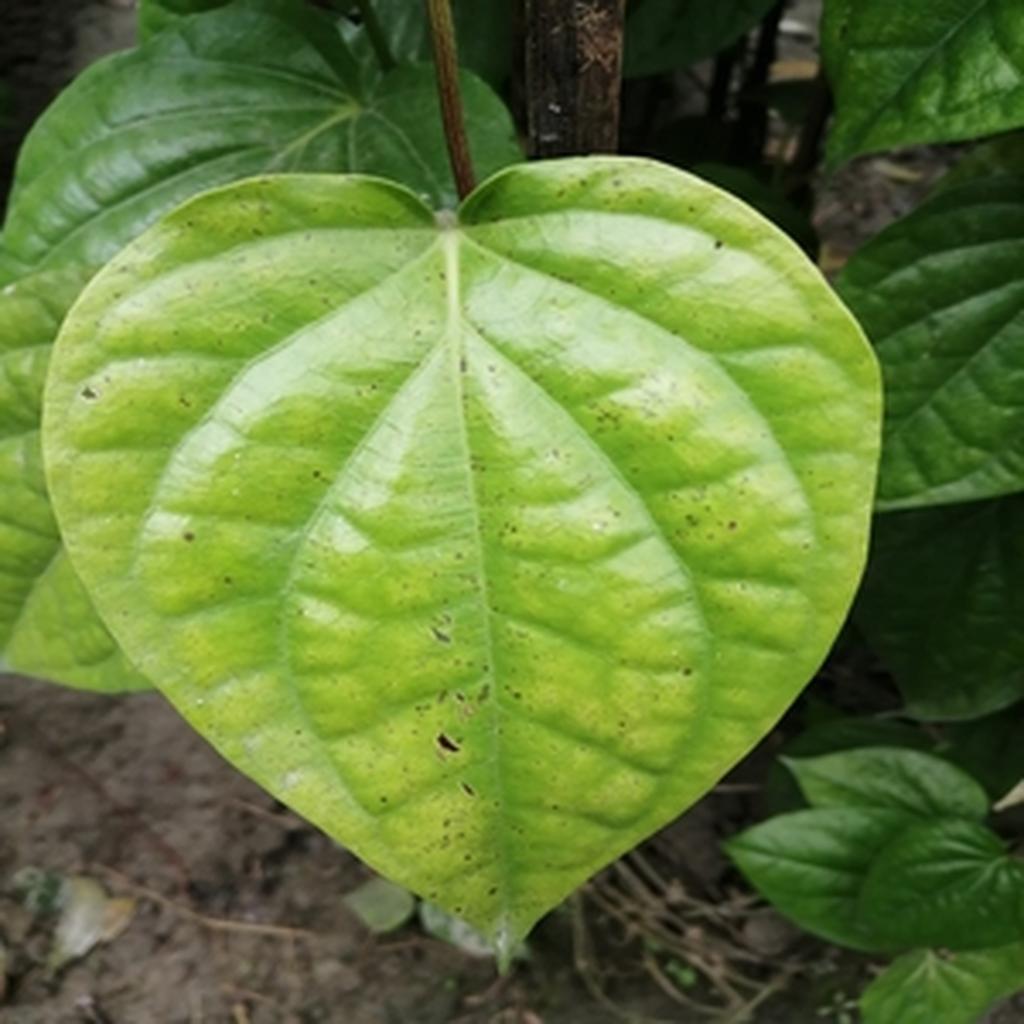
Label: Leaf_Spot